Dasharatham

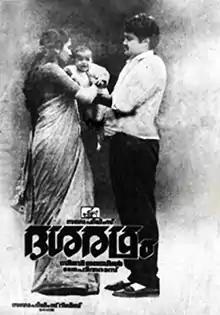
Poster

Dasharatham is a 1989 Indian Malayalam-language drama film written by A. K. Lohithadas and directed by Sibi Malayil. It stars Mohanlal, Rekha, Murali, Nedumudi Venu, Sukumaran, Karamana Janardanan Nair, Sukumari, Kaviyoor Ponnamma, K. P. A. C. Lalitha, and Jayabharathi. The music was composed by Johnson. The movie deals with the subject of traditional surrogacy. This is the first Malayalam film to introduce 35mm Cinemascope Film Format. The film was released on October 28, 1989, on the occasion of Diwali.